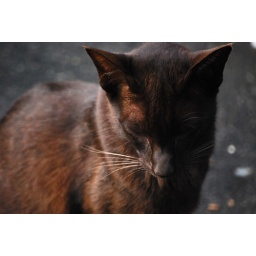
A stray cat that came up to me by a duck pond in Days Bay, Wellington. December 11, 2007.